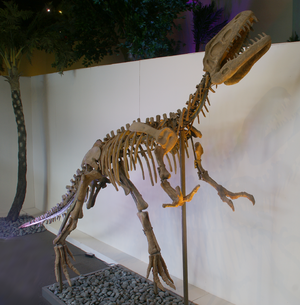
Gasosaurus est un genre éteint de dinosaures théropodes, découvert dans la formation de Dashanpu, dans le Sichuan. Il est daté du Jurassique moyen, il y a environ entre 168 et 164 Ma.
La formation de Dashanpu est une formation géologique chinoise d'âge Jurassique moyen, soit il y a entre 174,1 ± 1,0 et 163,5 ± 1,0 Ma. Cette formation est célèbre pour les fossiles qu'elle renferme et, en particulier, ses dinosaures.